Finding Dispersed Families

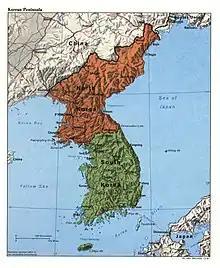
The Division Korea's Northern and Southern States by the 38th Parallel.

The division of the Korean peninsula into its North and South states resulted in the separation of over 10 million families and can be viewed as a consequence of the Cold War. After Japan brought an end to the 500-year rule by the Yi Dynasty, Korea experienced 35 years of Japanese colonial rule. This inspired nationwide attempts at independence, which ultimately failed on March 1, 1919. As a result of these failed movements, the nation split into those who turned to the Bolshevik Revolution and Marxism for a solution and those who believed the Western powers, especially the United States, would be able to provide relief. Following Japan's defeat in 1945, the Korean peninsula split along the 38th parallel into Soviet and American zones of occupation. This division was formally constructed in 1948, when the Republic of Korea was established in the South below the 38th parallel through a United Nations sponsored election. As a result, there was a significant influx of North Korean refugees to the southern peninsula and families separated across the states experienced difficulties maintaining communication.